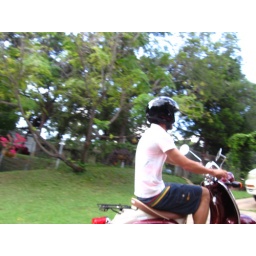
no one looks cooler in a pink shirt and a little scooter than me